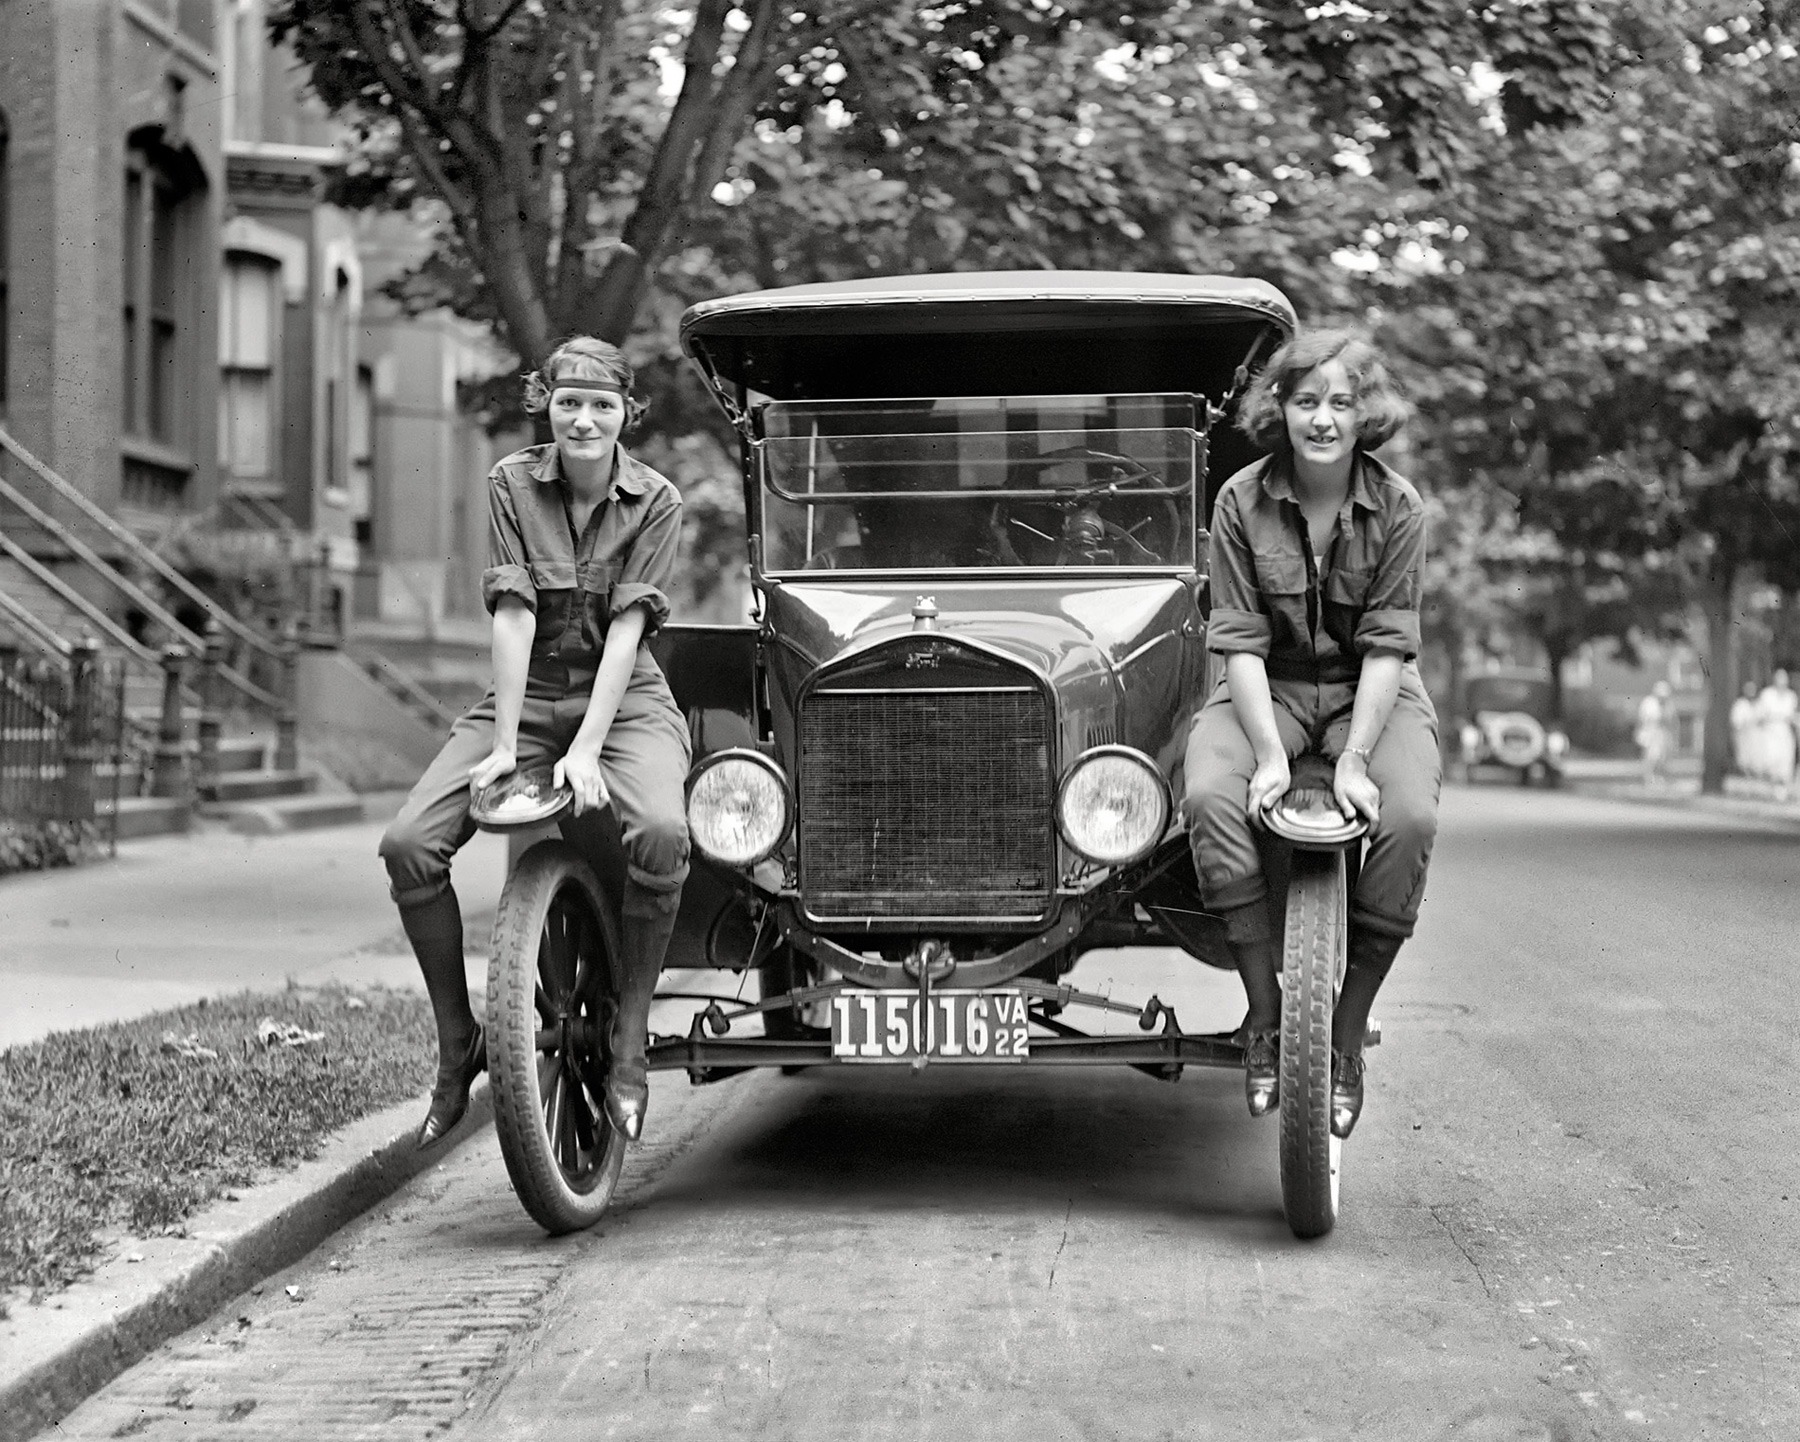
black and white, car, vehicle, auto, black, monochrome, vintage car, photograph, carriage, classic, historically, antique car, land vehicle, monochrome photography, mode of transport, automobile make, automotive design, luxury vehicle